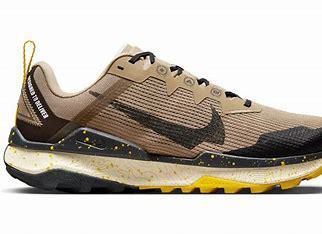
Brand: Nike
Model: Wildhorse 8